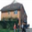
Label: house